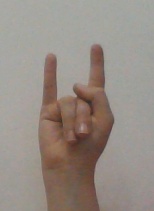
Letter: la